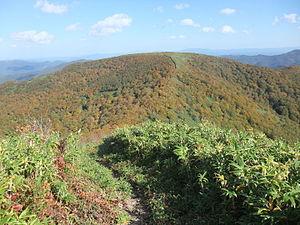
La liste des localités adhérant à l'association Les Plus Beaux Villages du Japon rassemble tous les bourgs et villages membres depuis sa création en 2005.